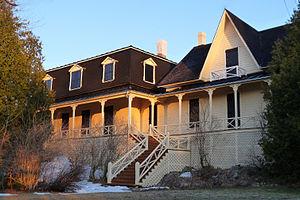
Maion d'été de John A. Macdonald de 1873 à 1890 à Rivière-du-Loup (Québec)
Liste des lieux patrimoniaux du Bas-Saint-Laurent au Québec inscrit au répertoire des lieux patrimoniaux du Canada.
Rivière-du-Loup est une municipalité régionale de comté de la province de Québec, dans la région administrative du Bas-Saint-Laurent, créée le 1ᵉʳ janvier 1982. Son chef-lieu est la ville de Rivière-du-Loup. Elle est composée de 13 municipalités : une ville, six municipalités et cinq paroisses. Le mode de tenure des terres est majoritairement de propriété privée, alors que le territoire de propriété publique représente 15 % des terres louperiviennes.
Voici la liste des lieux historiques nationaux du Canada situé au Québec. En mars 2011, on compte 190 lieux historiques nationaux au Québec, sont 30 sont administrés par Parcs Canada. De ce nombre, il faut ajouter cinq sites qui ont perdu leur désignations. Les sites des agglomérations Montréal et de Québec sont traités dans :